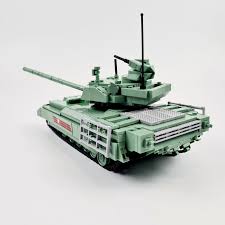
Label: Tank